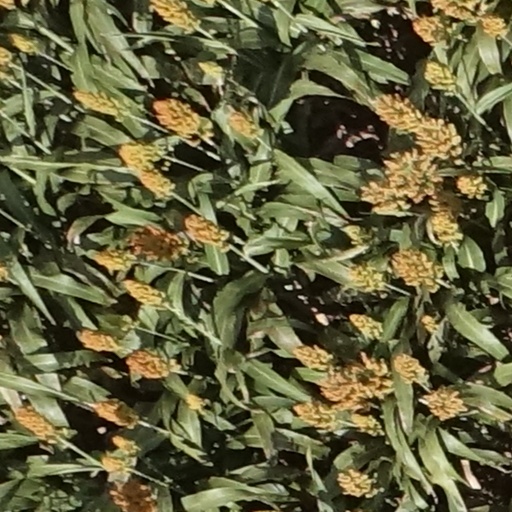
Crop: sorghum